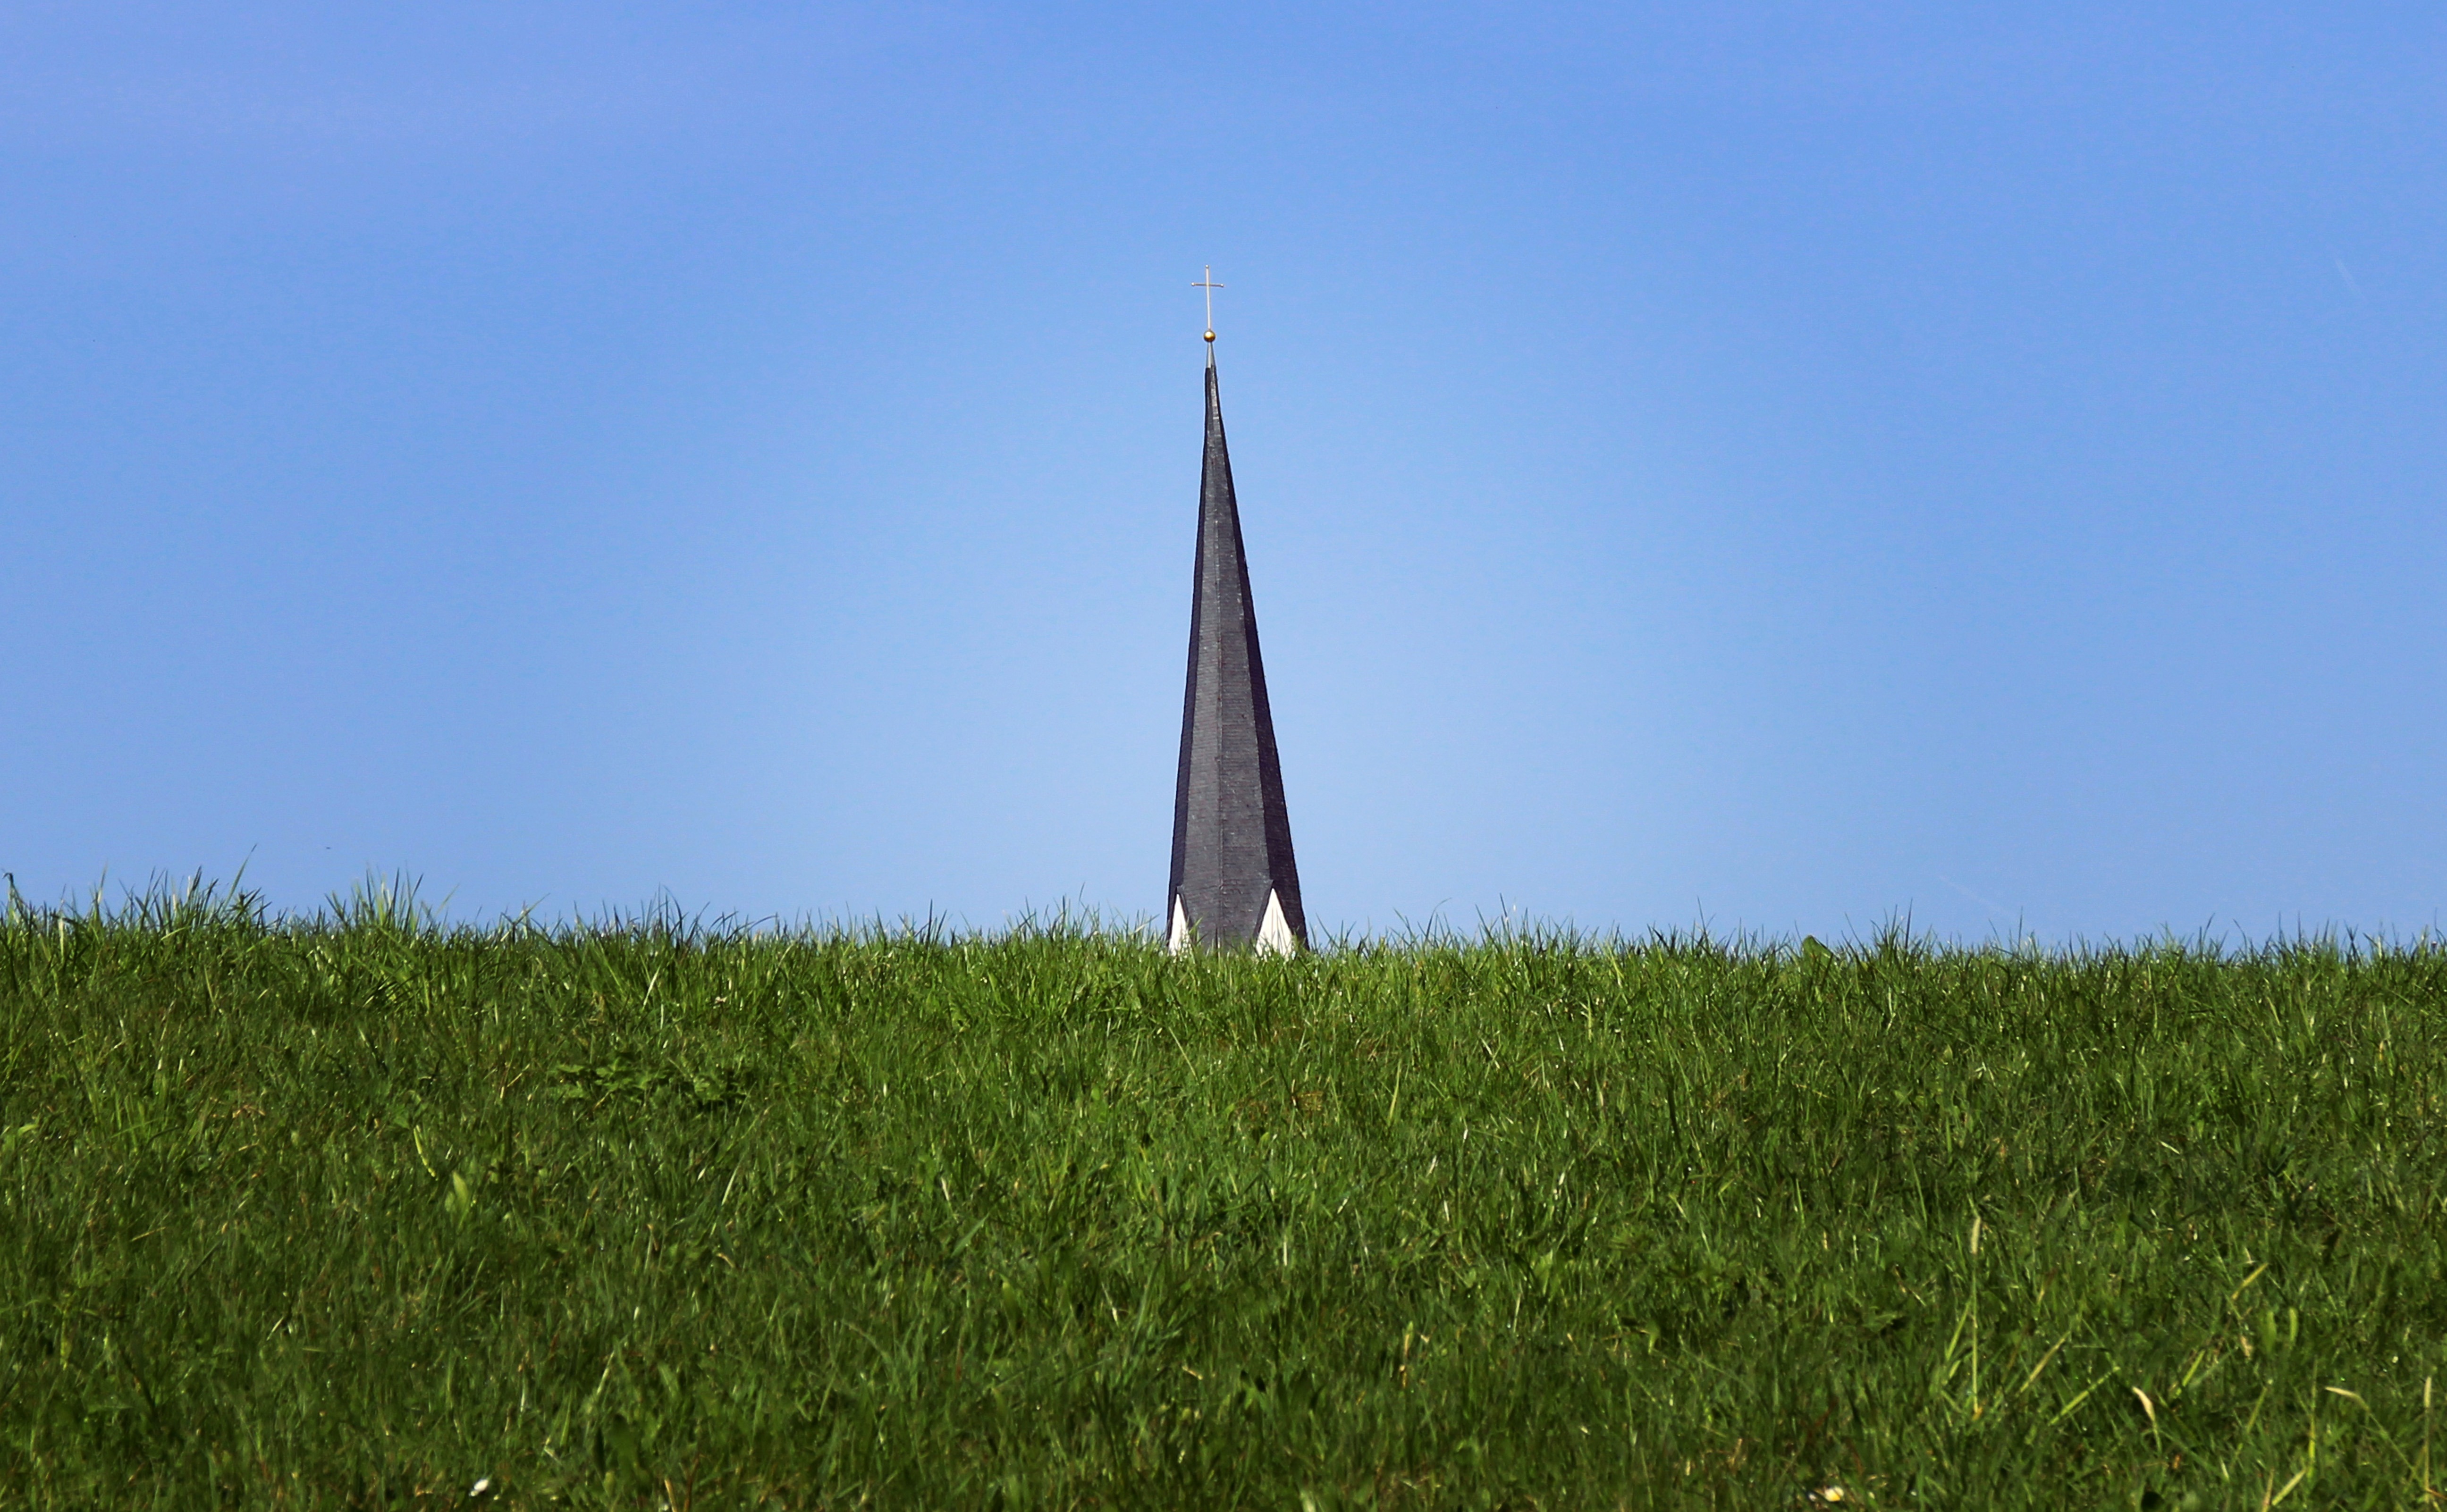
grass, horizon, sky, field, meadow, prairie, windmill, wind, tower, mast, machine, blue, wind turbine, agriculture, plain, great, spire, grassland, steeple, wind farm, habitat, ecosystem, natural environment, grass family